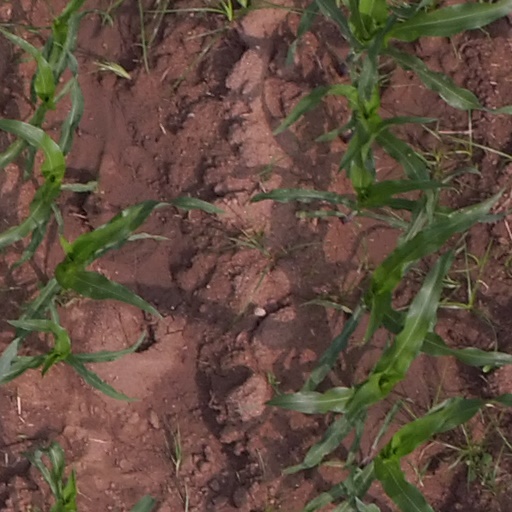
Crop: maize; corn